Balmain Tigers

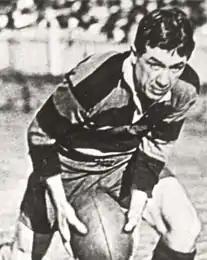
Pony Halloway player and coach.

2005 the members of the Team of the Century became the inaugural inductees to the Balmain Tigers Hall of Fame. In addition to those inductees, a further five were inducted at the inaugural Hall of Fame dinner on 17 March 2005. These were: